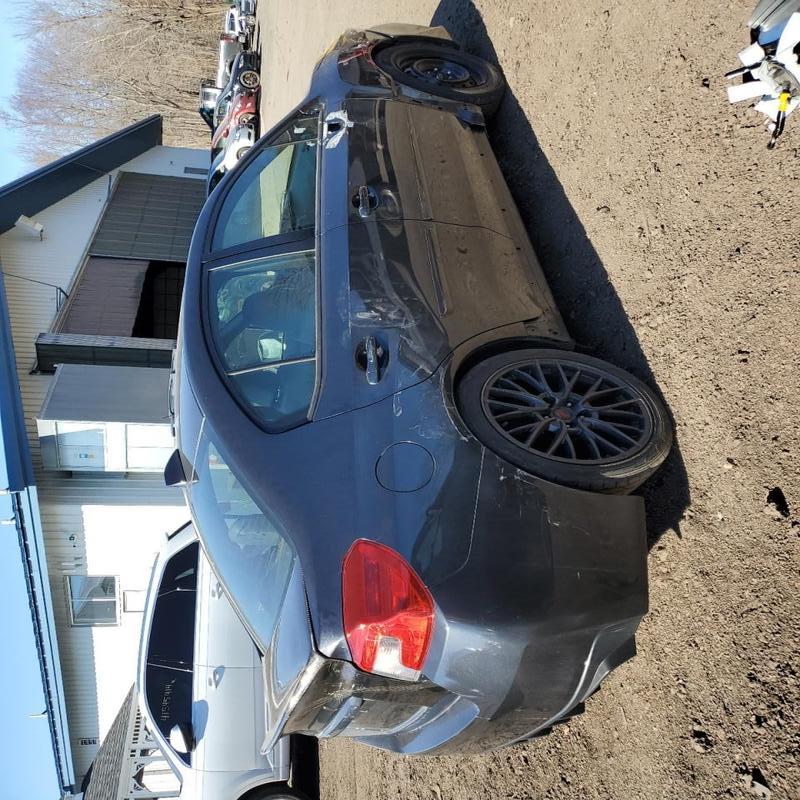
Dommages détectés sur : aile avant droite, porte avant droite, porte arrière droite, aile arrière droite, malle, pare-choc arrière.
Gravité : mineur